Bridge castle

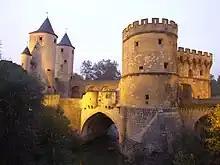
The Germans' Gate in Metz

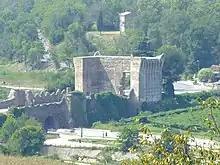
A gateway to the North Italian bridge castle of "Valeggio sul Mincio"

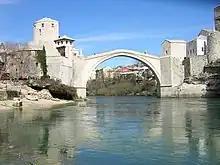
The bridge castle of "Stari Most" in Mostar

A bridge castle is a type of castle that was built to provide military observation and security for a river crossing. In the narrower sense it refers to castles that are built directly on or next to a bridge. Sometimes, however, castles close to a bridge are referred to as bridge castles.